Mikayel Nalbandian

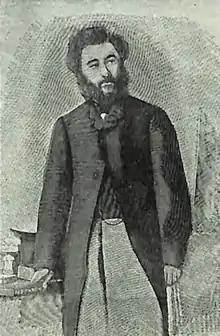
Nalbandian's picture in a 1904 book by the historian Leo

From May to late November 1865 Nalbandian was put into virtual house arrest in St. Petersburg. He was then exiled to the city of Kamyshin in the Saratov Governorate. He reached Kamyshin "more dead than alive," in his own words. Having already contracted tuberculosis, he also frequently had a high fever. Nalbandian died on 31 March (12 April in the New Style) in Kamyshin.